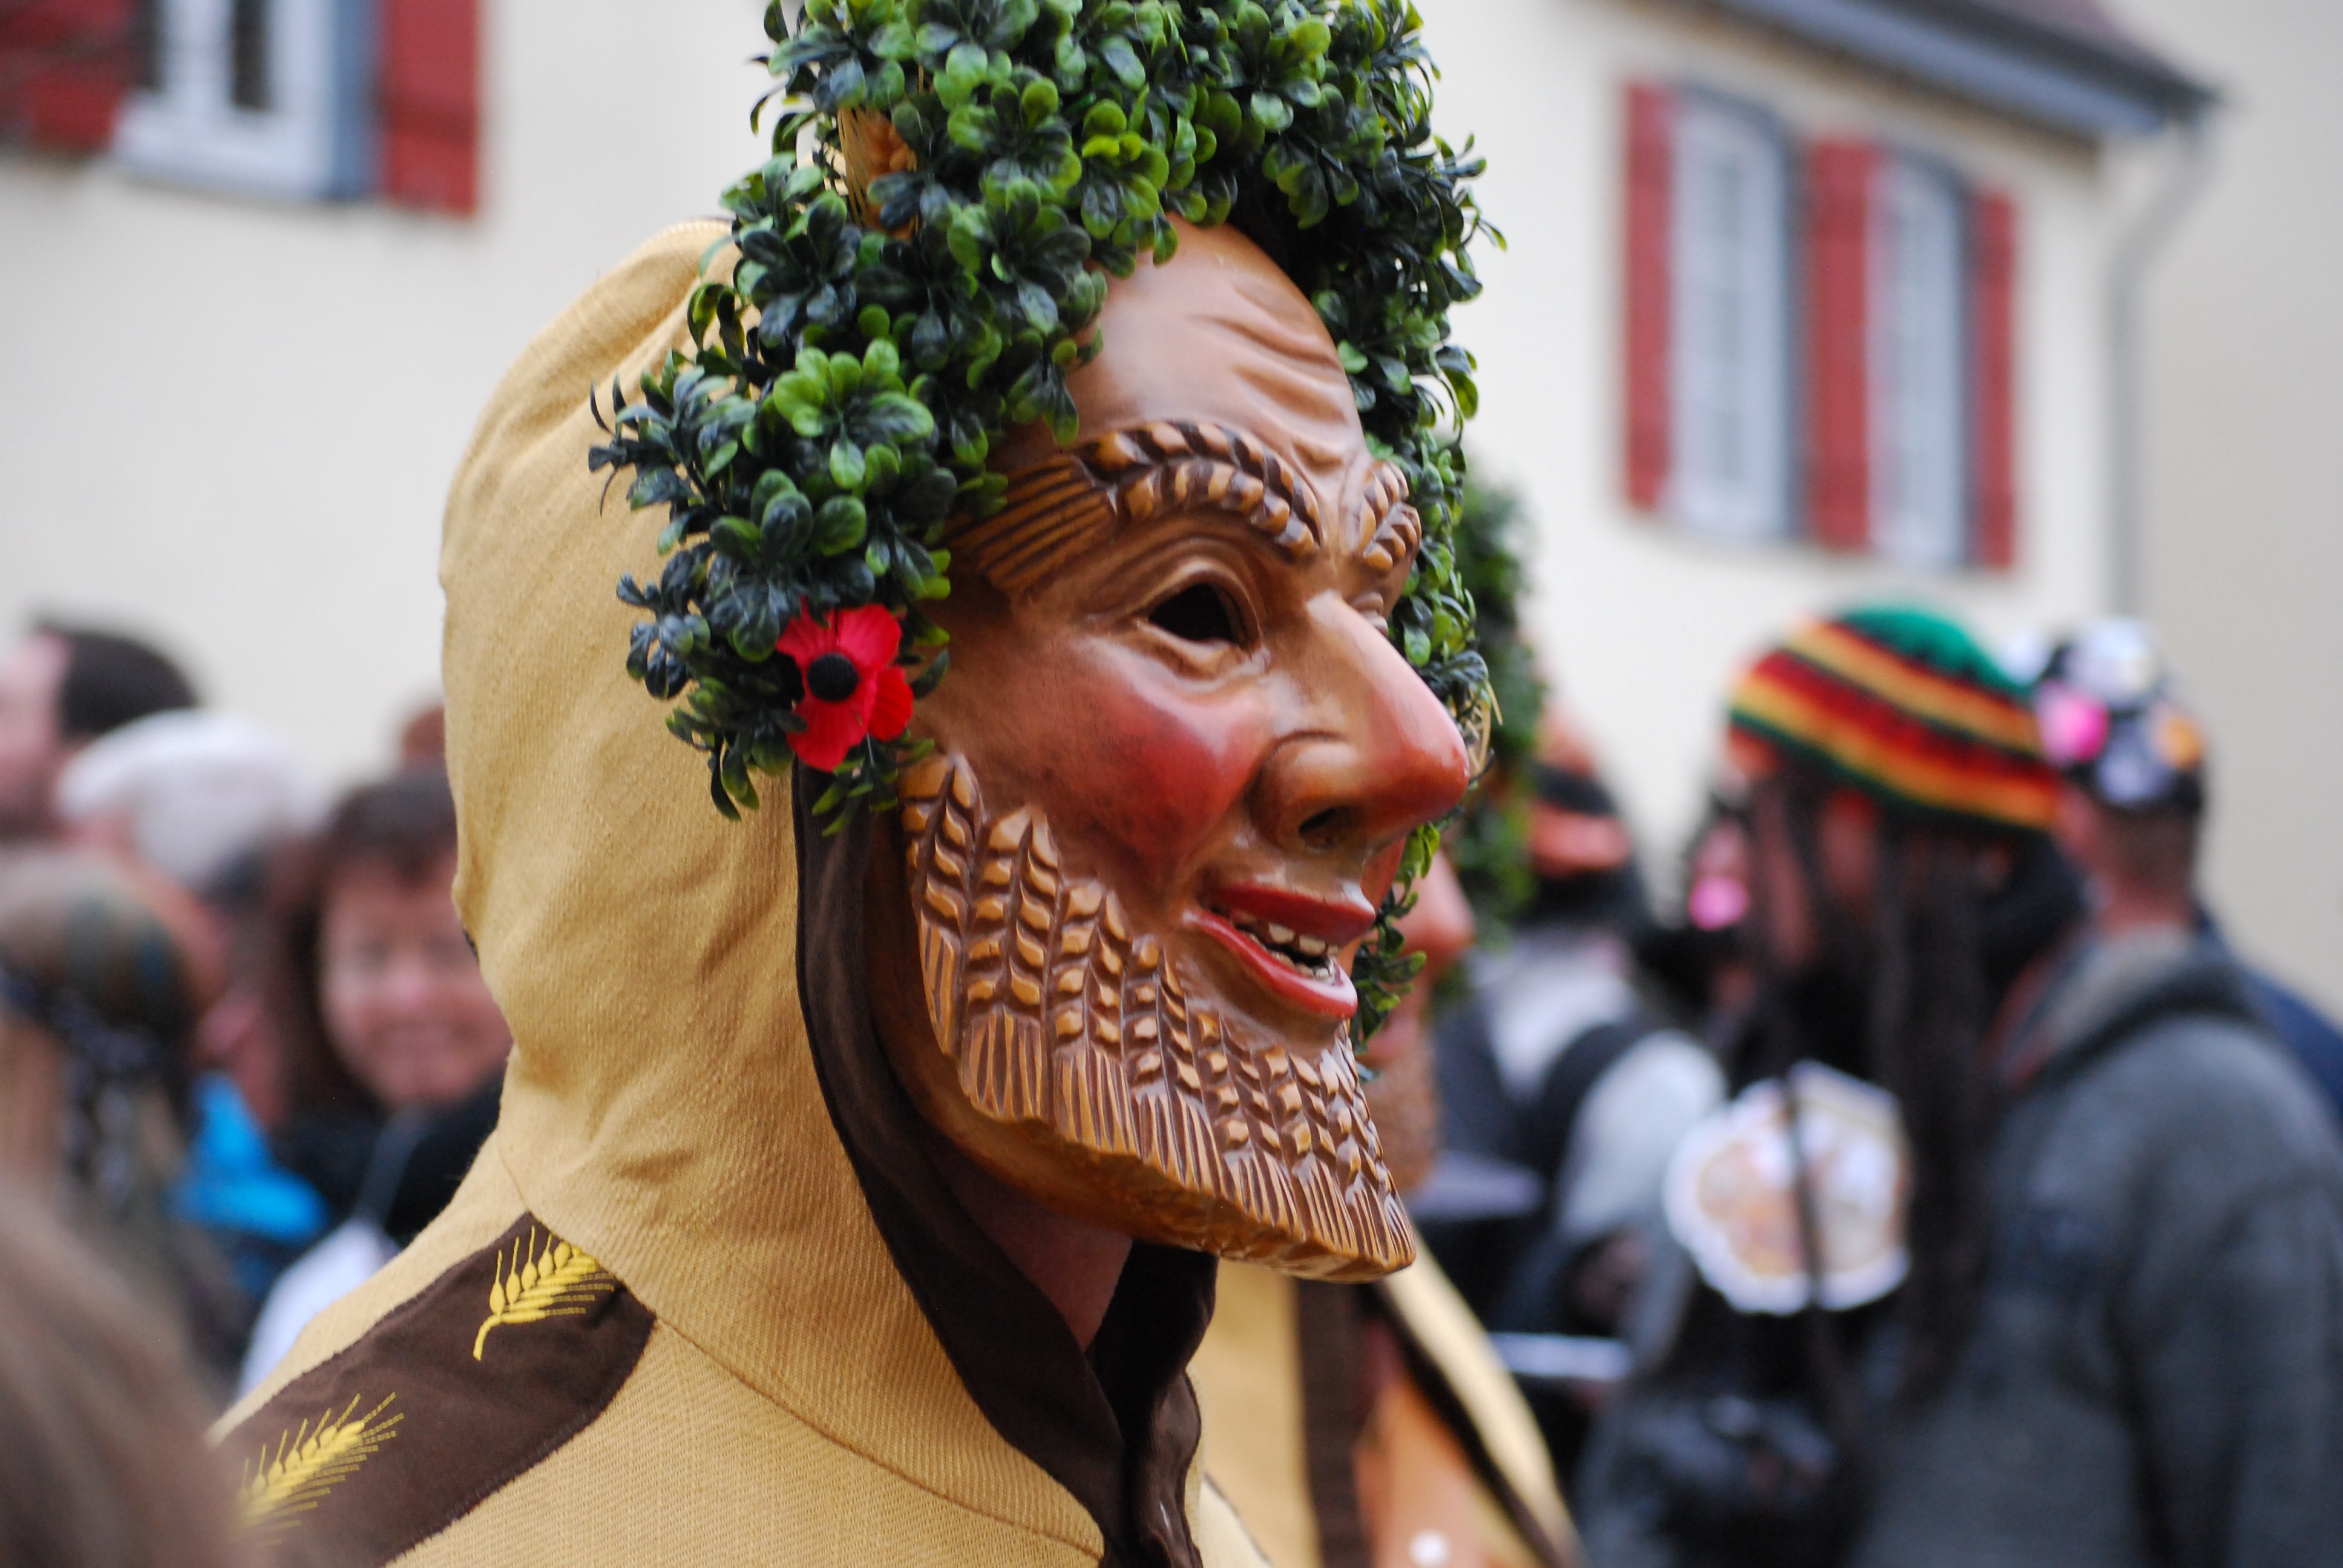
people, wheat, carnival, parade, festival, mask, germany, event, tradition, shrovetide